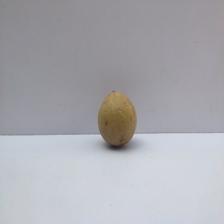
Size: Small